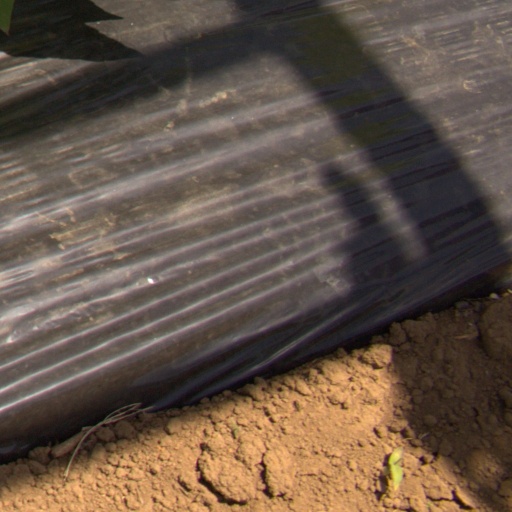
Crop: Jerusalem artichoke